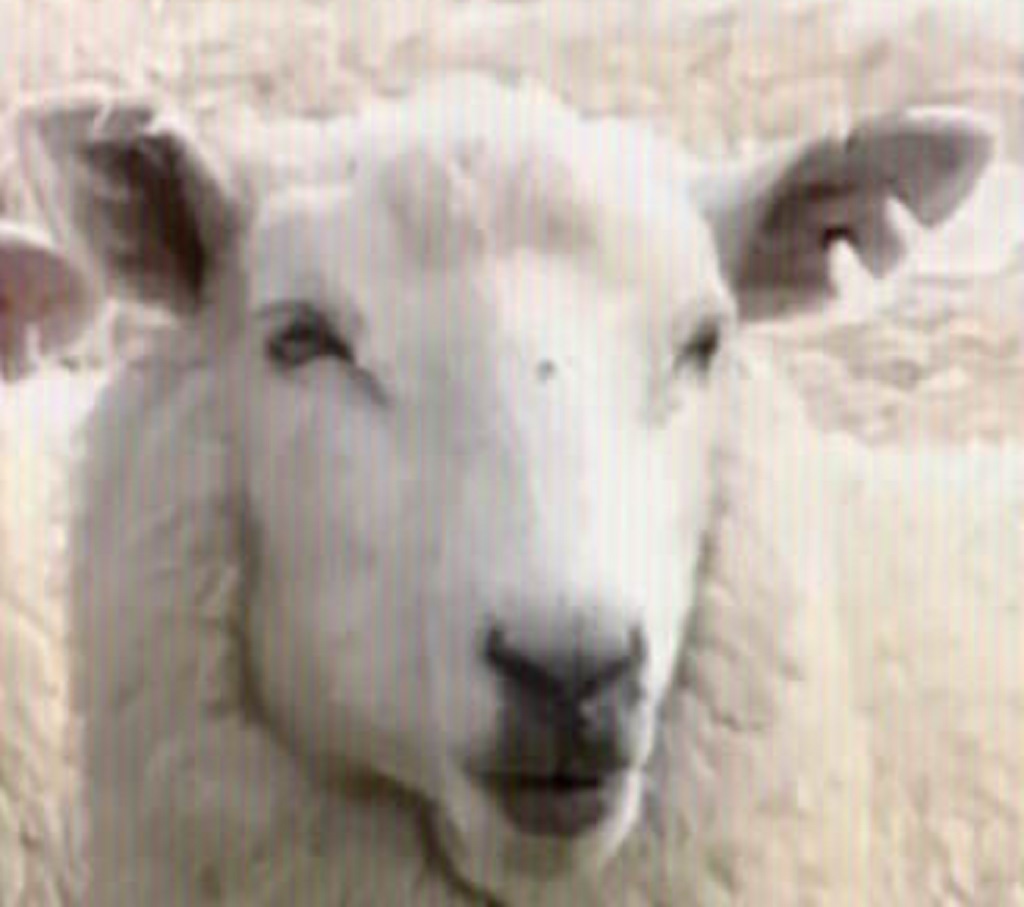
Label: no pain